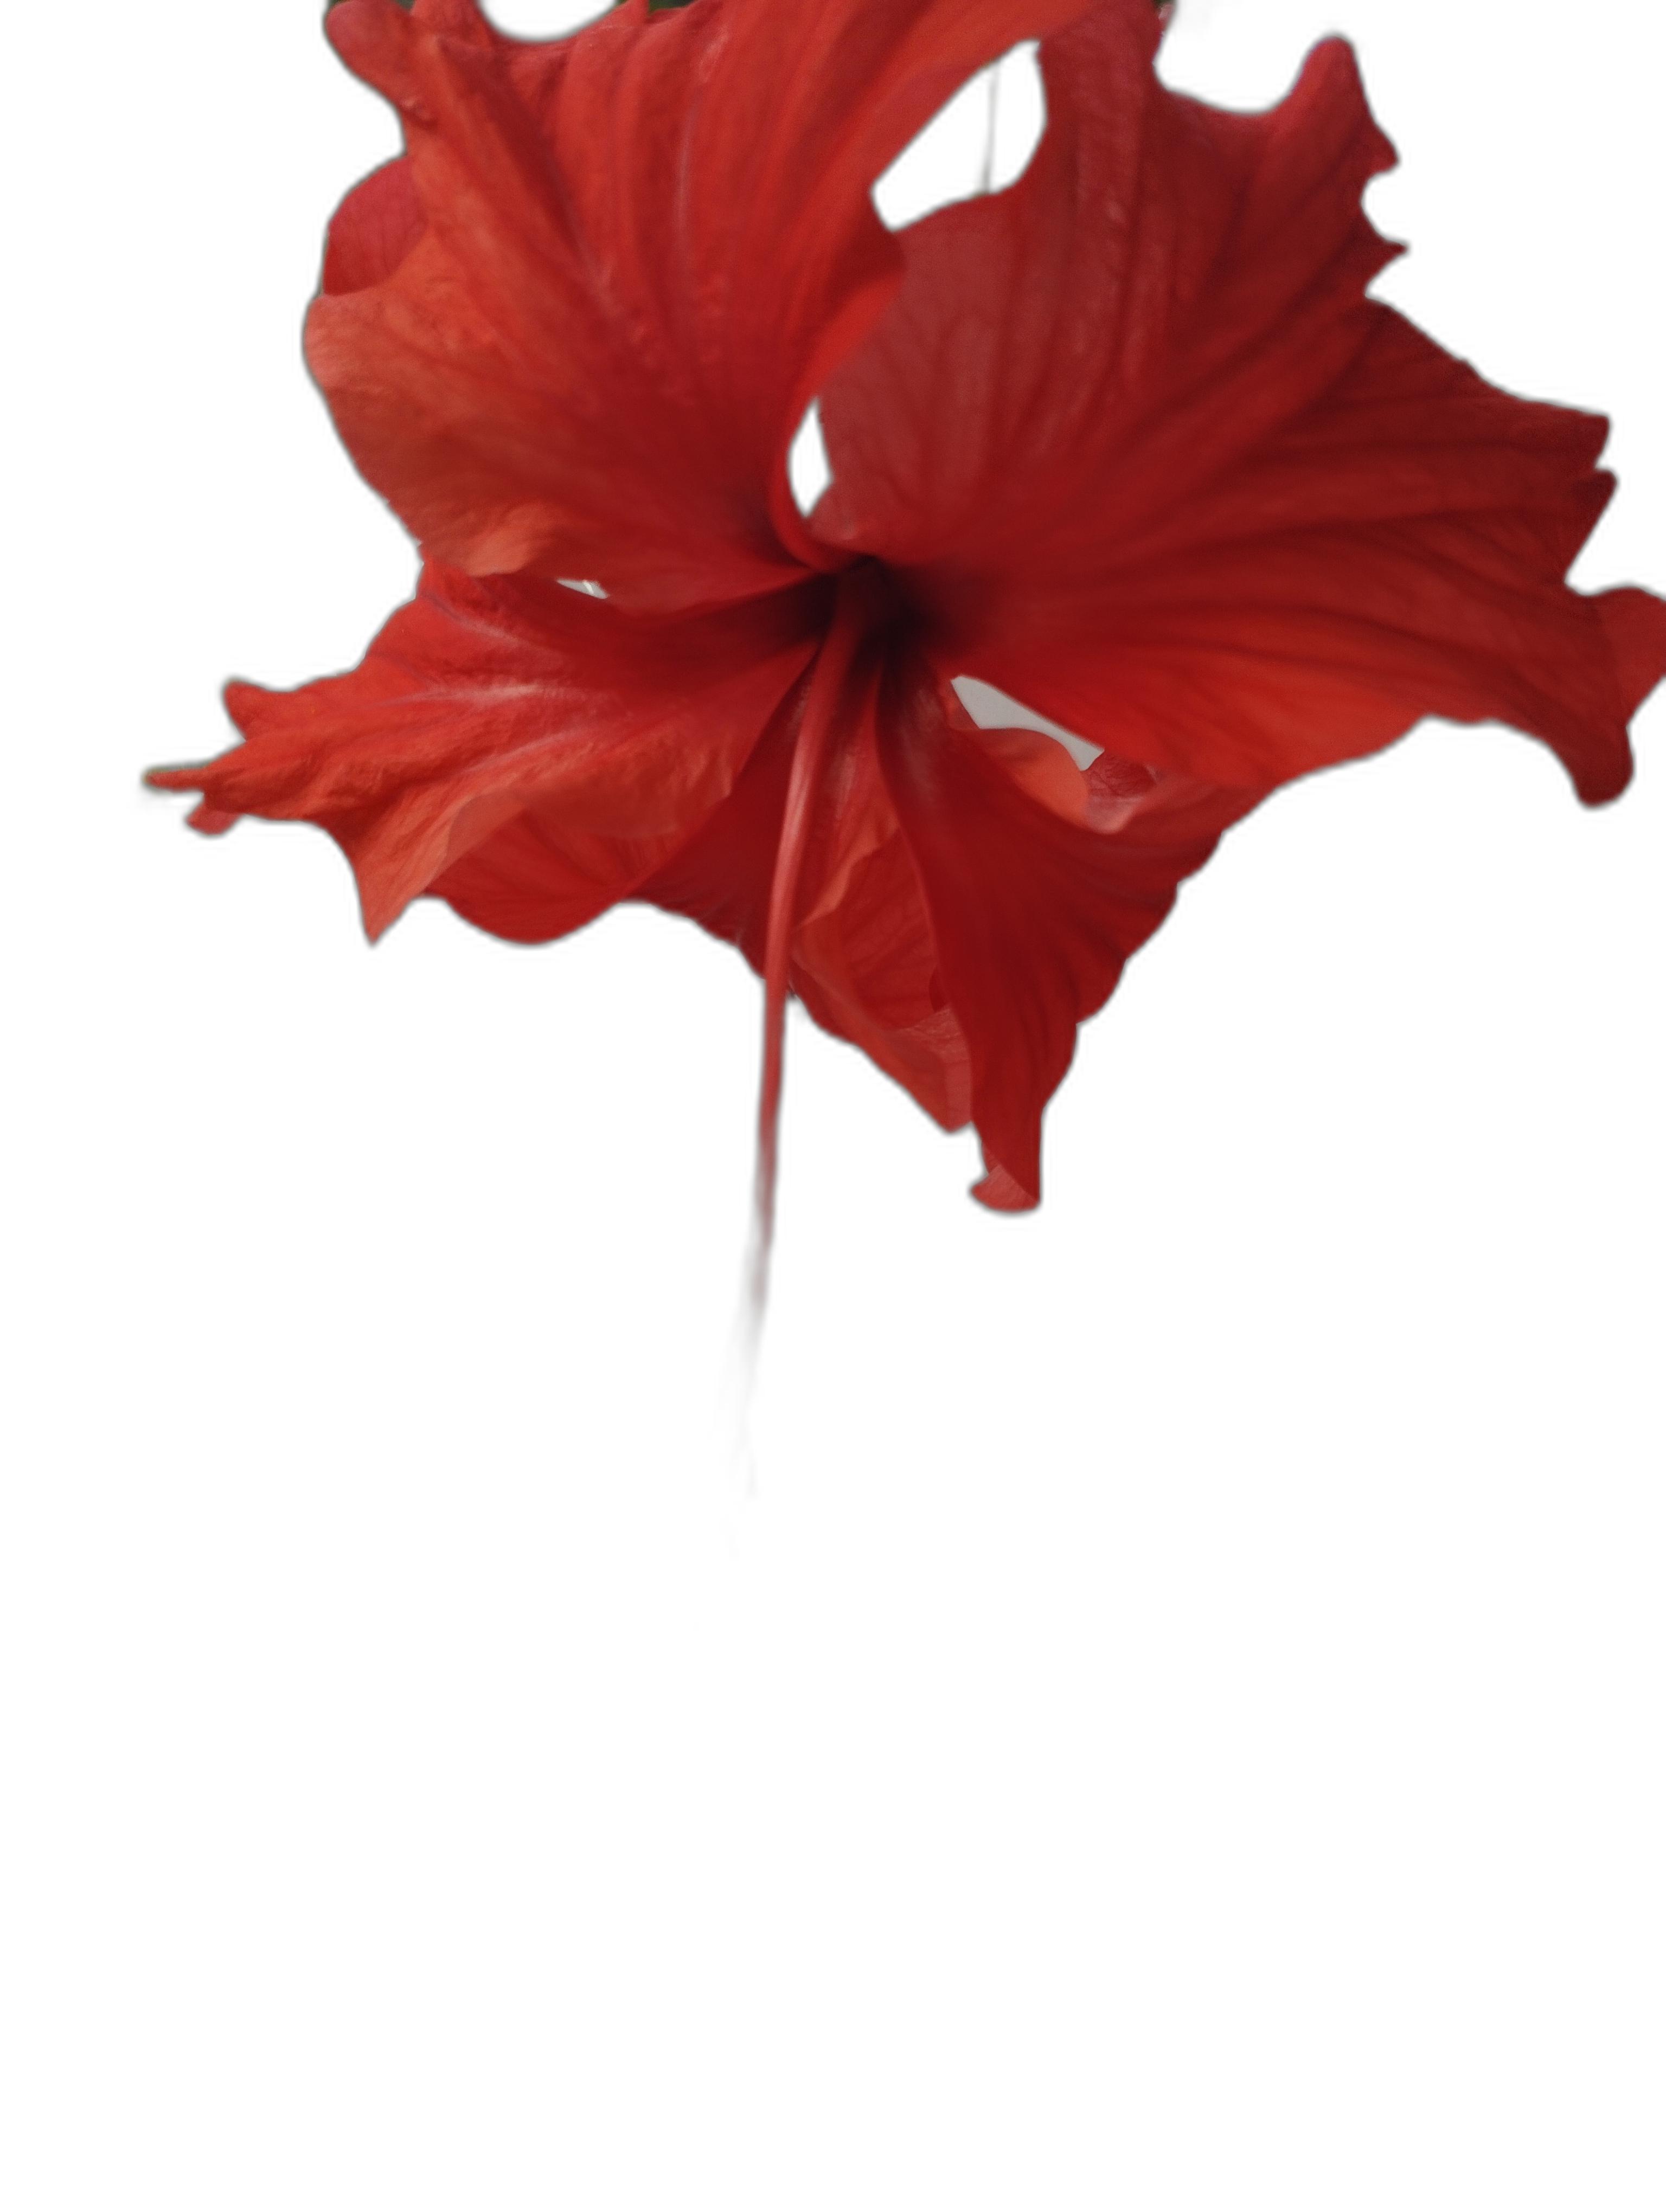
Label: Hibiscus